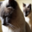
Label: cat